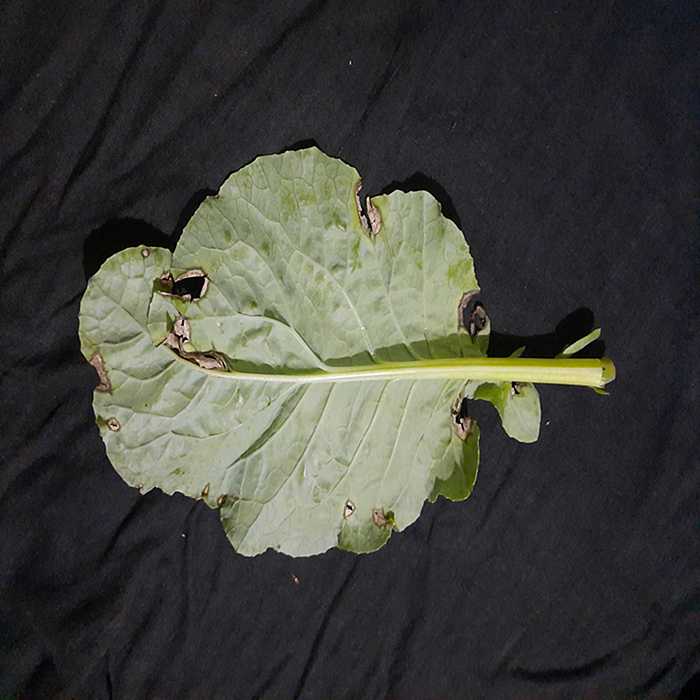
Plant: Cauliflower
Label: Downy mildew